Human–dinosaur coexistence

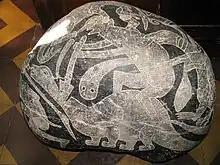

Another example is a creature referred to as a "krokodilopardalis" ("crocodile leopard") in the 1st century BCE Nile mosaic of Palestrina. Some creationists have identified this creature as a theropod dinosaur, though the "krokodilopardalis" looks virtually nothing like one; it has a quadrupedal stance and clearly mammalian paws.